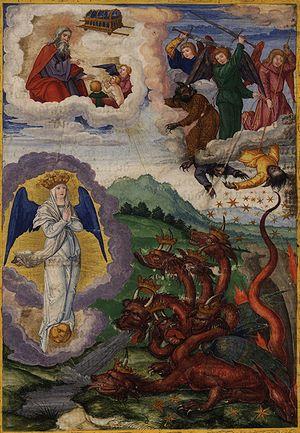
La Femme de l'Apocalypse est un personnage biblique qui apparaît au chapitre 12 du livre de l'Apocalypse.